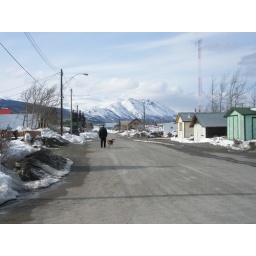
...says this dog as his (or her) owner enjoys a walk on a street in Carcross, Yukon. April 12, 2009.